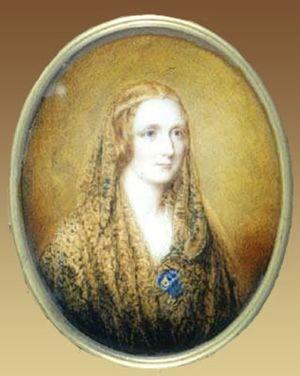
Mary Shelley [ˈmɛəɹɪ ˈʃɛli], née Mary Wollstonecraft Godwin le 30 août 1797 à Somers Town, un faubourg de Londres, et morte le 1ᵉʳ février 1851 à Belgravia, est une femme de lettres anglaise, romancière, dramaturge, essayiste, biographe et auteure de récits de voyage. Elle est surtout connue pour son roman Frankenstein ou le Prométhée moderne.